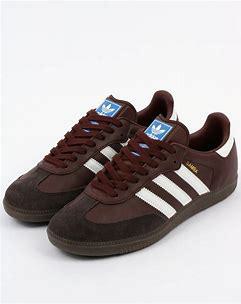
Brand: Adidas
Model: Samba OG